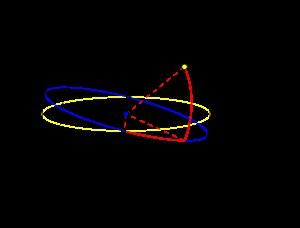
En astronomie, l'équateur céleste est un grand cercle tracé sur la sphère céleste qui est la projection de l'équateur terrestre sur celle-ci.
En astronomie, la déclinaison est avec l’ascension droite une des coordonnées utilisées en coordonnées équatoriales. On l’utilise également en coordonnées horaires.
Sur la sphère céleste, l'équateur céleste et l'écliptique se croisent. Les deux intersections sont appelées des nœuds. Au cours de son mouvement apparent, le Soleil croise ces deux points, l'un en passant de l'hémisphère Nord à l'hémisphère Sud, c'est le nœud descendant ; l'autre en passant de l'hémisphère Sud à l'hémisphère Nord, c'est le nœud ascendant. Ce dernier est le point vernal, parfois noté point de l'équinoxe vernal ou point de l'équinoxe de printemps, ou encore point gamma.
On appelle coordonnées sphériques divers systèmes de coordonnées orthogonales de l'espace analogues aux coordonnées polaires du plan. Un point de l'espace est repéré dans ces systèmes par la distance à une origine et par deux angles. Ils sont d'emploi courant pour le repérage géographique : l'altitude, la latitude et la longitude sont une variante de ces coordonnées. Plusieurs systèmes de coordonnées sphériques sont également employés en astrométrie.
L'Ayanamsa désigne l'écart croissant entre les zodiaques tropical et sidéral.